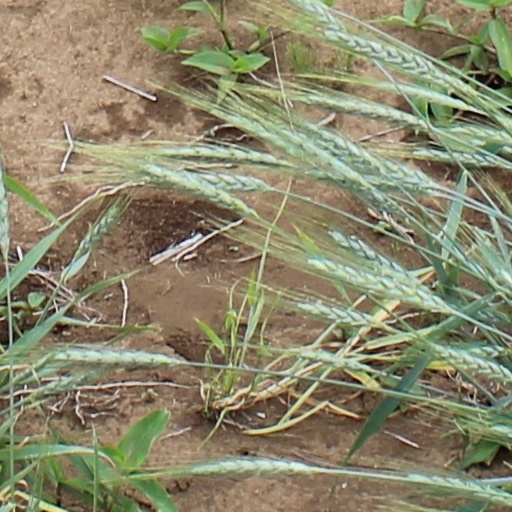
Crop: wheat